Te Atatu Roosters

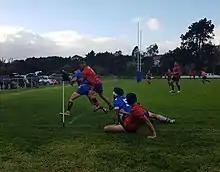
Te Atatu scoring v New Lynn in 2016

Te Atatu finally won the coveted Fox Memorial Shield, awarded to the Auckland club champions in 1988 with a win over local rivals the Glenora Bears. They also went on to win the Lion Red National Club Final against Glenora at Eden Park 18–8 in the same year. The match was televised live as it was the curtain-raiser to the New Zealand – Australia Rugby League World Cup final which Australia went on to win 25–12 in front of 45,363 spectators.